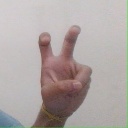
अक्षर: ई